Pottery Barn

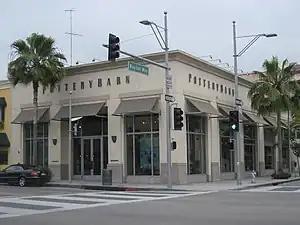
The Pottery Barn store in Beverly Hills, California

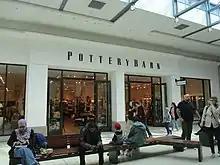
Pottery Barn in Calgary

In 2017, the company introduced an augmented reality app for iOS that allowed users to virtually place Pottery Barn products into a room and save room design ideas. It also announced PB Apartment, a small-space furnishings line, for millennials.